Donore Castle

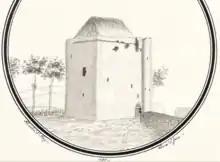
Illustration of 1785 with thatched roof.

The castle has three storeys, and measures 7.3 × 6.3 m at the base, and is tall with rounded corners a projecting round tower at the corner housing a spiral staircase. It has a vaulted roof on the lower floor and mural garderobe and a fireplace on the upper floors. The ceilings were supported on corbels. One of the Castle's defenses is a murder hole situated at roof level above the entrance door. There are also carved heads of a king and bishop above the doorway.